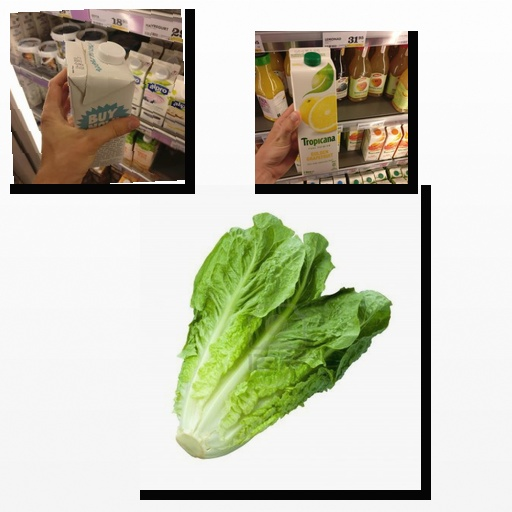
Food items: lettuce, golden_grapefruit_juice, oat_yogurt